San Jose, Camarines Sur

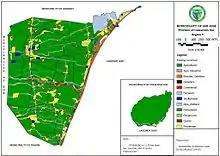
This map provides the existing land utilization in the Municipality of San Jose.

There are a number of creeks and rivers that crisscross the municipality and all draining towards Lagonoy Gulf. These bodies of water are being feed by spring sources from Mt. Isarog. These rivers and creeks are most frequently being utilized not only for irrigation purposes of existing paddies but also for the day to day human activities such as bathing and washing.